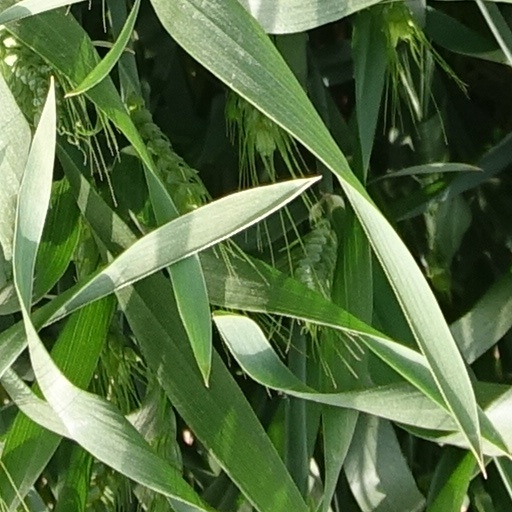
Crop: wheat